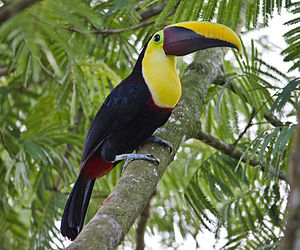
Brunnæbbet tukan
Brunnæbbet tukan er en fugl i familien tukaner i ordenen spættefugle. Den lever i et område fra Honduras til Ecuador.